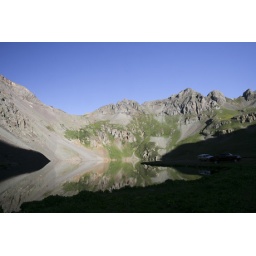
Mountain peaks reflect off placid lake water in the San Juan Mountains